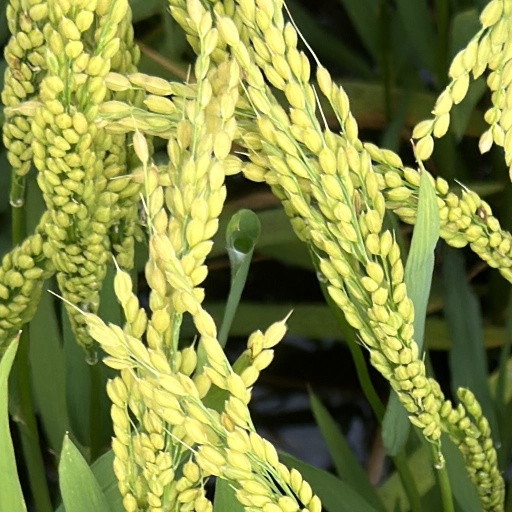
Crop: rice